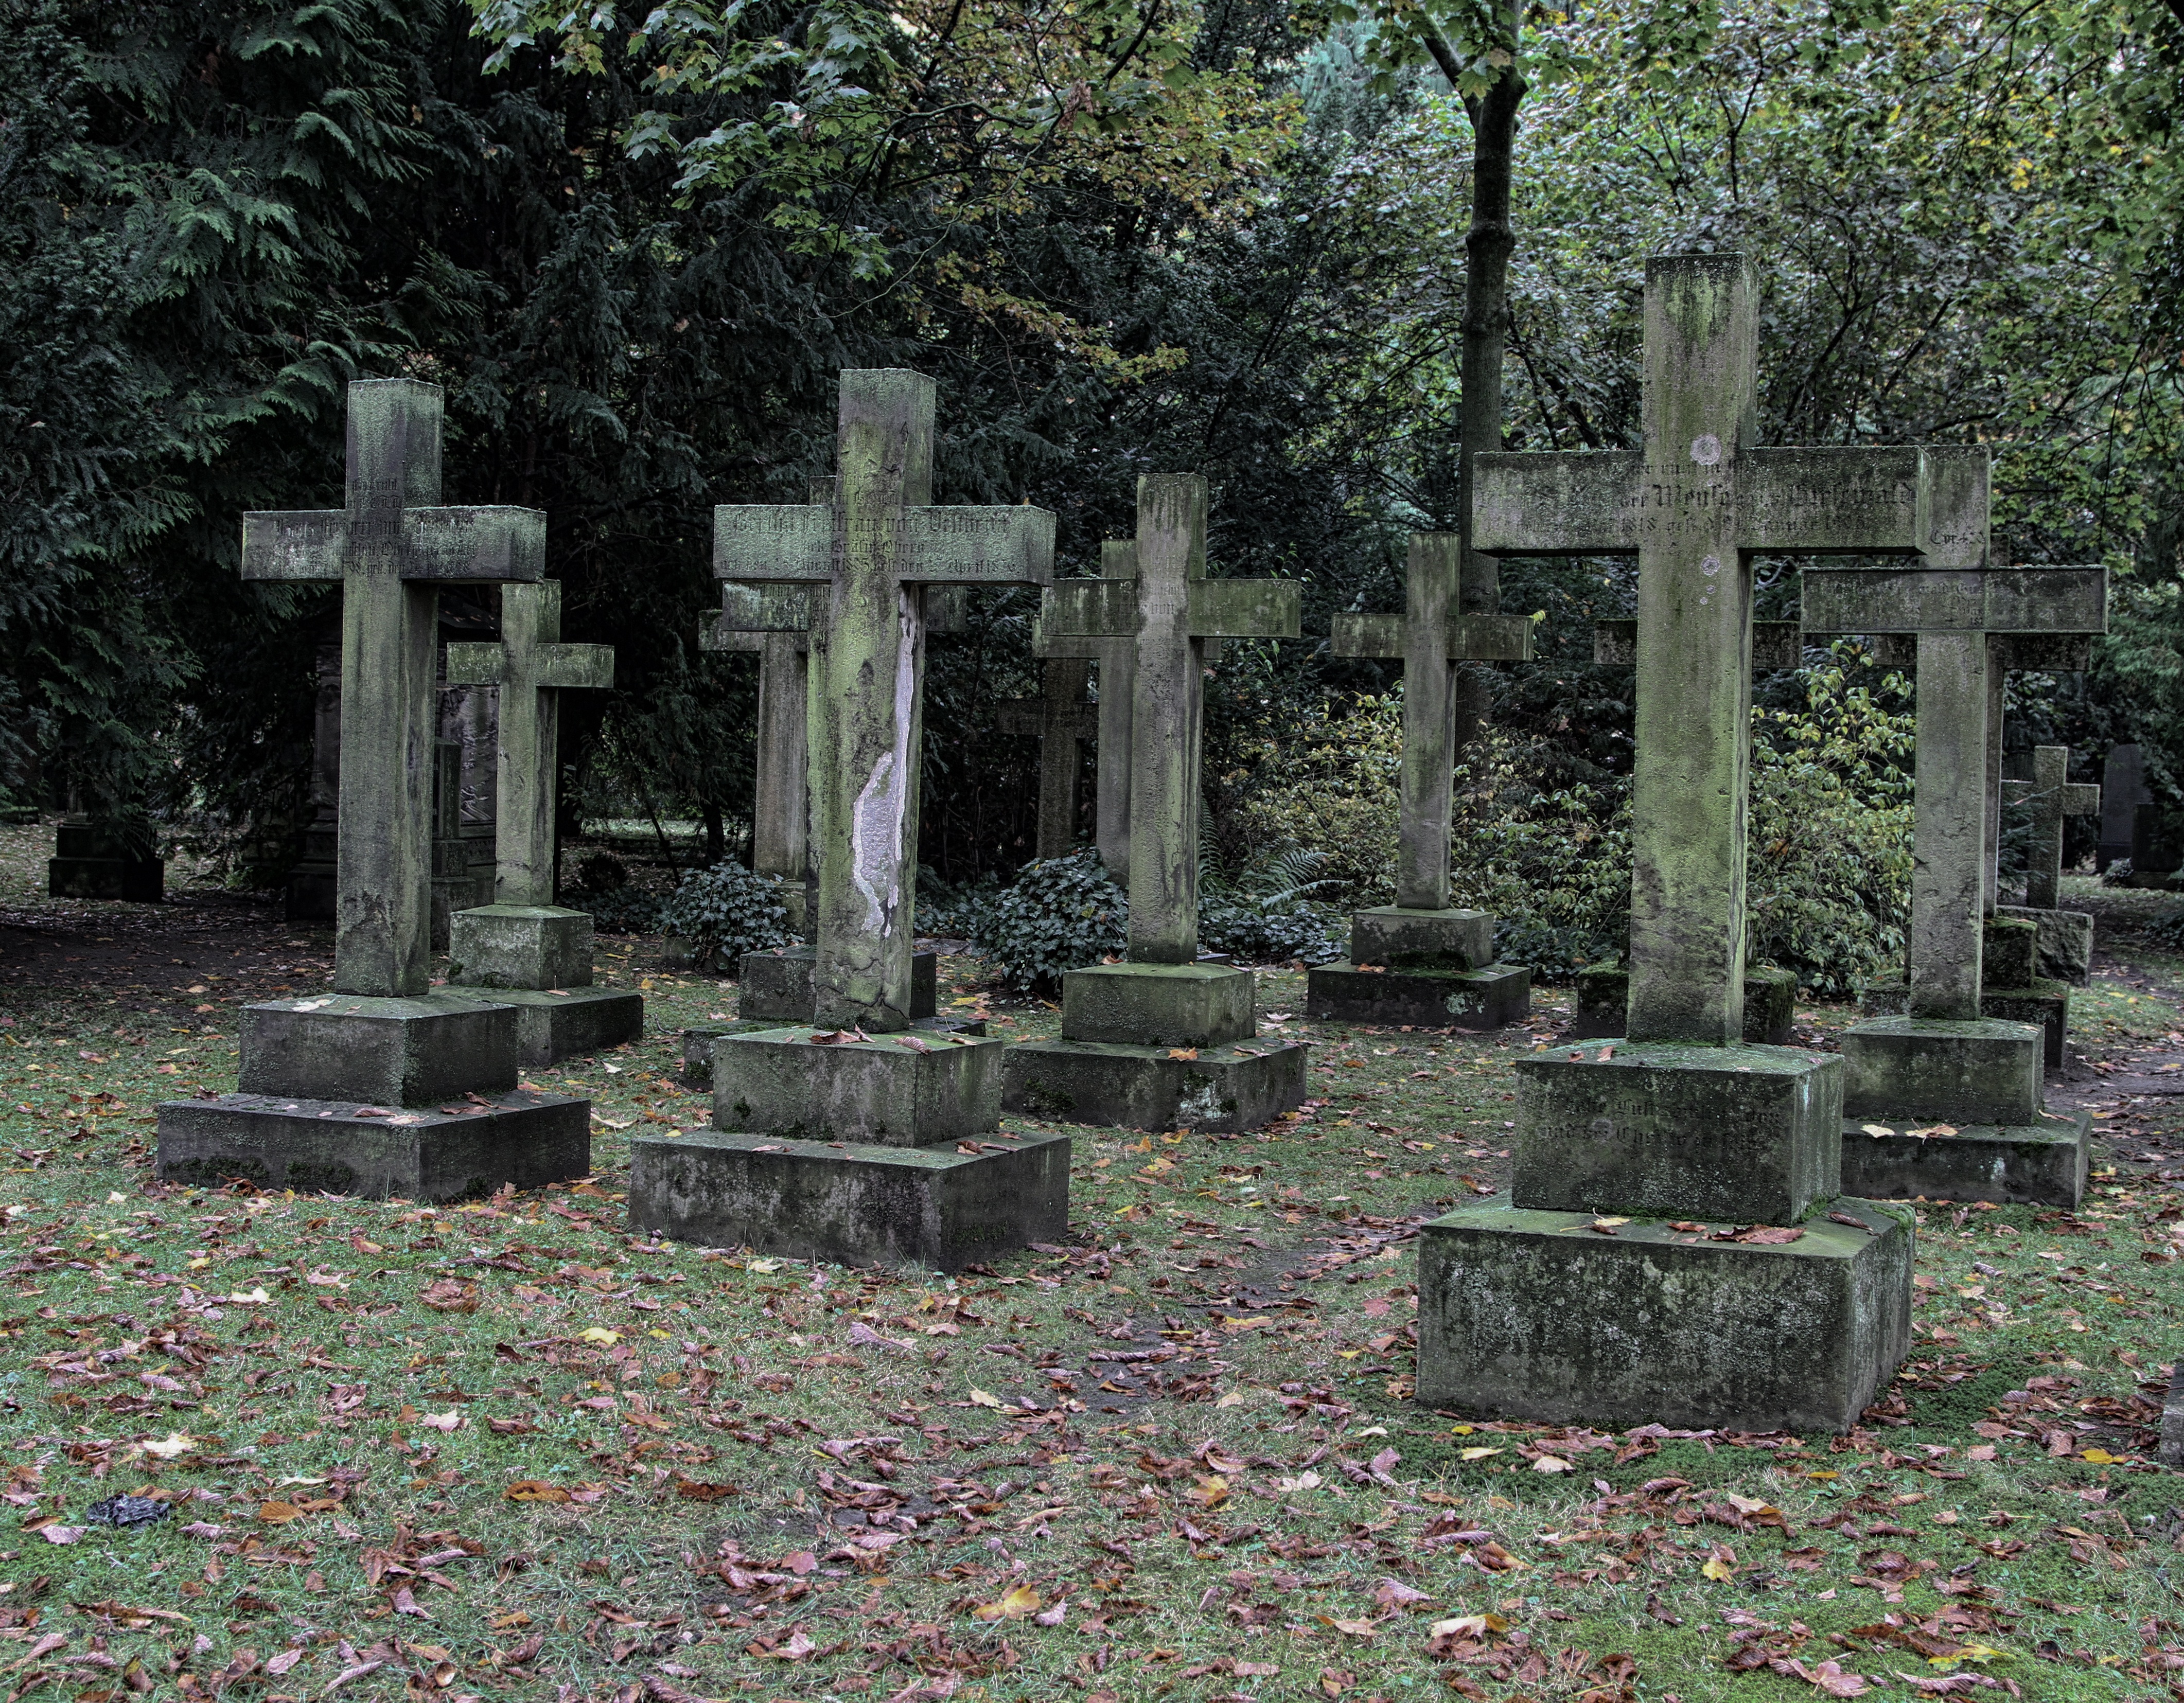
cemetery, tombstone, grave, memorial, headstone, crosses, old cemetery, geographical feature